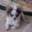
Label: dog